Cornett

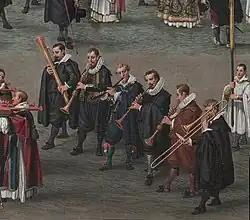
Musicians from 'Procession in honour of Our Lady of Sablon in Brussels.' Early 17th-century Flemish alta cappella. From left to right: bass dulcian, alto shawm, treble cornett, soprano shawm, alto shawm, tenor sackbut.

The cornett, among other aerophones, were commonly used for virtuosic musical performances, equivalent to performances by a lead singer or violinist. A relatively large amount of solo music for the cornett (and/or violin) survives.